Music of Argentina

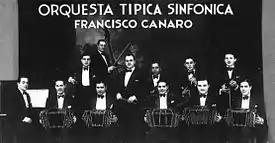
Francisco Canaro and his Tango Orchestra, circa 1930

The Cosquín National Folklore Festival is an annual music festival held in Cosquín—a small town in Córdoba, Argentina. The festival first took place between 21 and 29 January 1961, and has grown to include musicians from across Argentina and neighboring countries. The principal focus of the festival is traditional folk music, but other genres are presented.